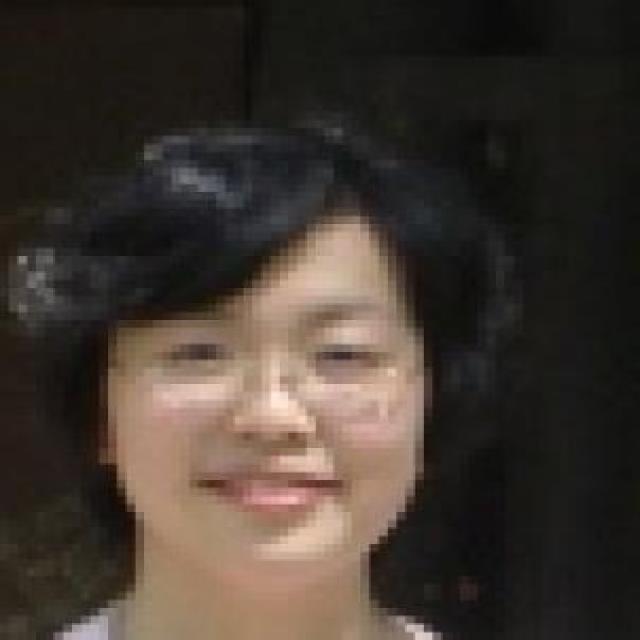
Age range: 21-44